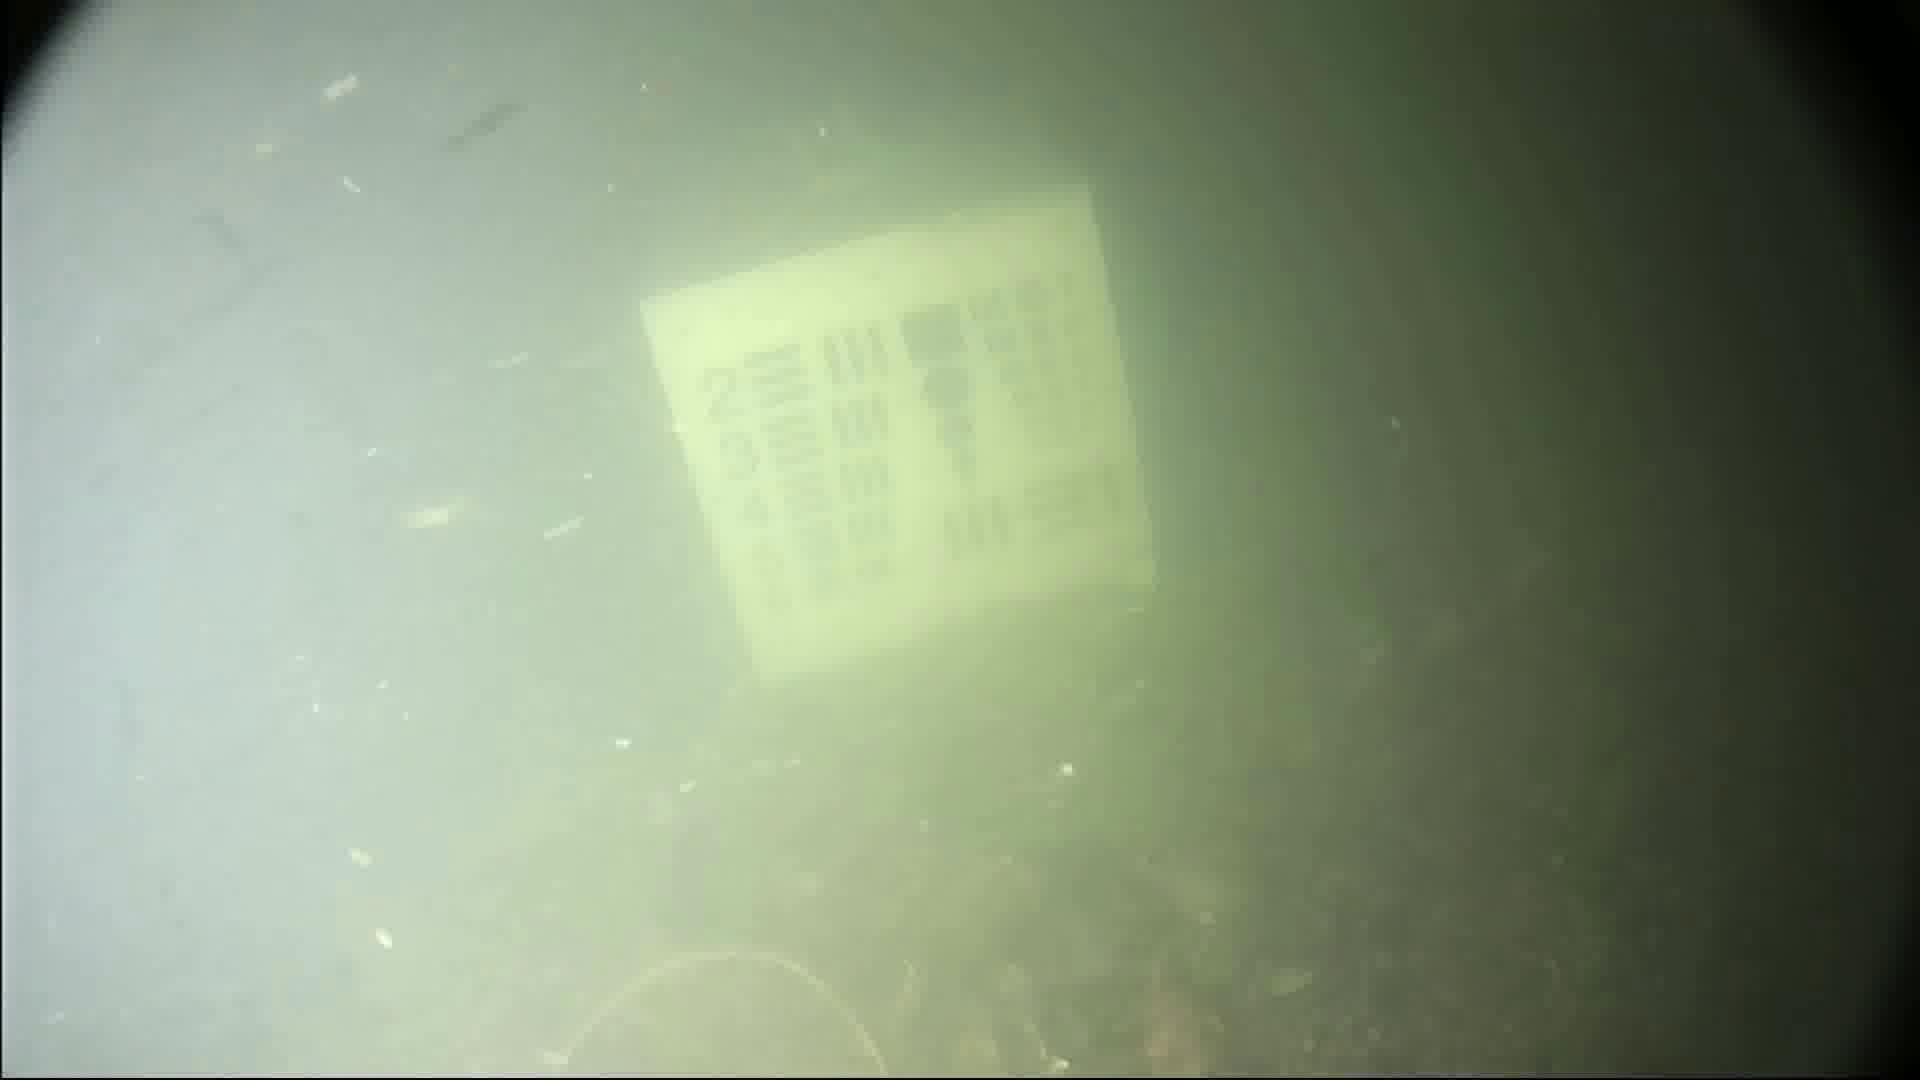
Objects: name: crab